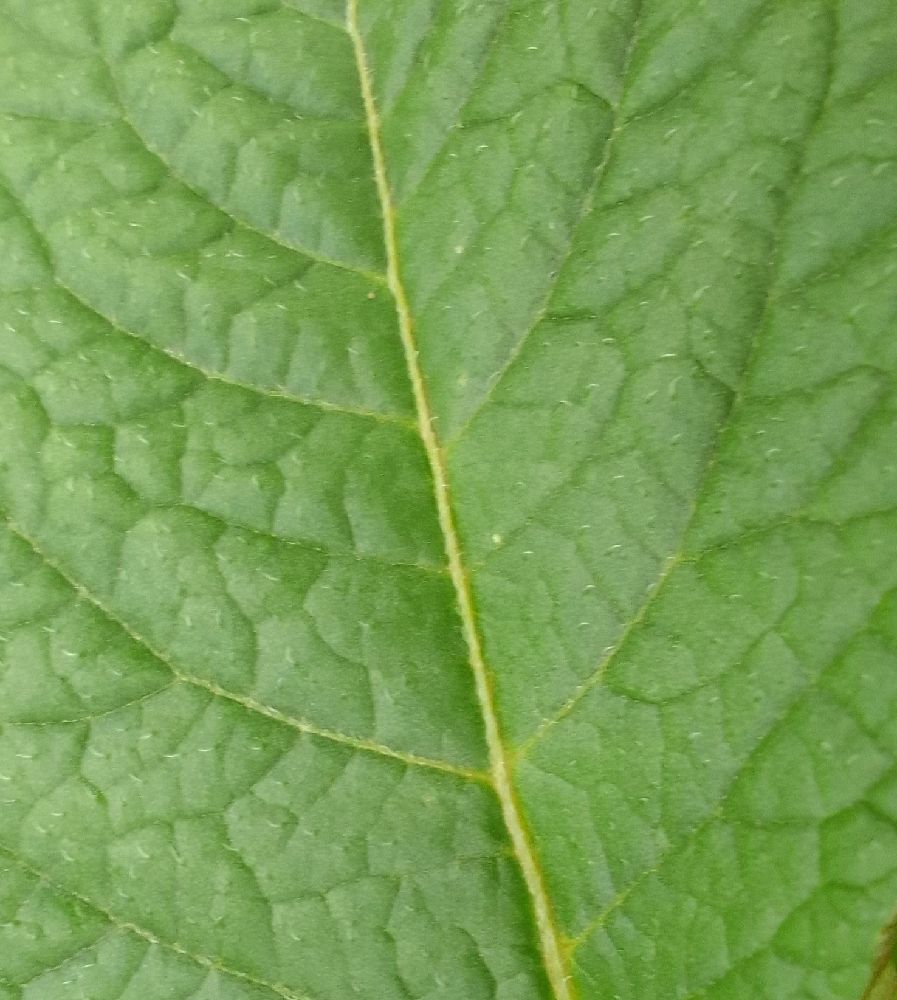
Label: Healthy